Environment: real
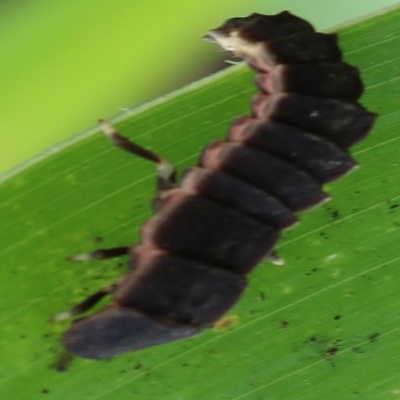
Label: fall_armyworm